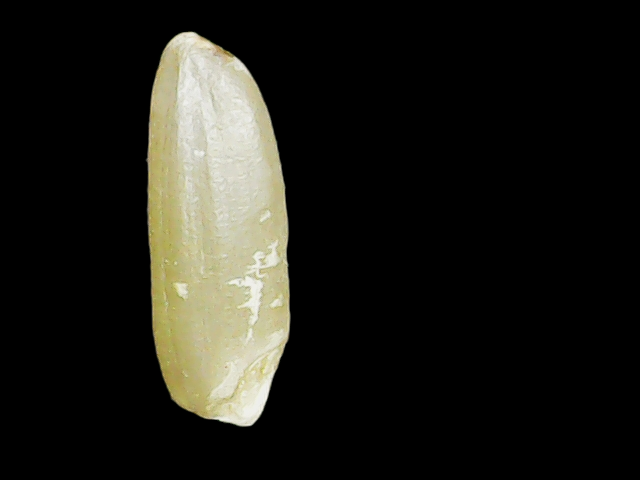
Rice variety: Binadhan12